La commedia di Amos Poe

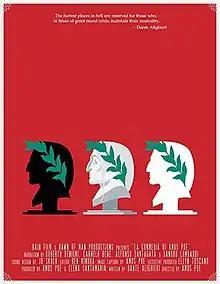
Film poster

La commedia di Amos Poe is a 2010 experimental documentary film by Amos Poe. The film had its world premiere on 1 September 2010 at the Venice Film Festival. The film is a new translation of Dante's "Divine Comedy" and stars Roberto Benigni and Sandro Lombardi.